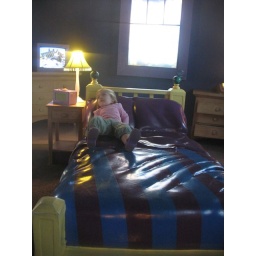
Pretend bed in a house teaching about habitats. (photog Lisa)